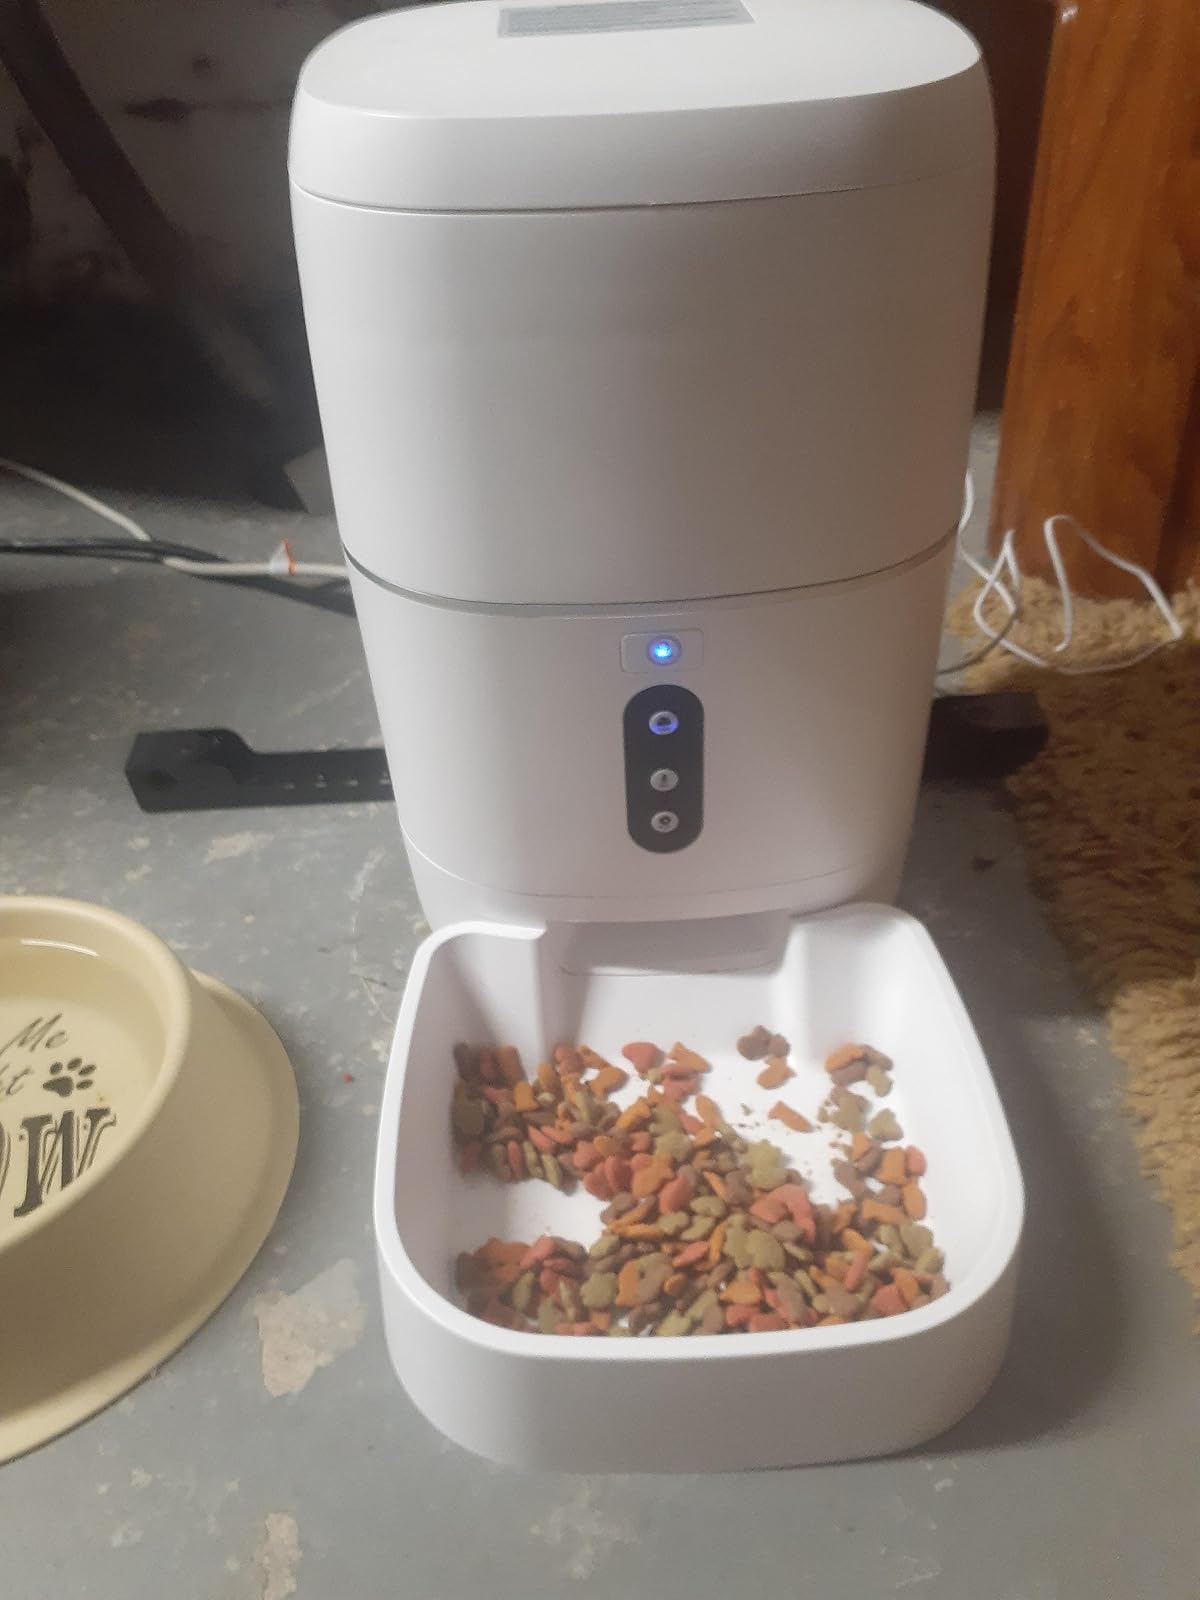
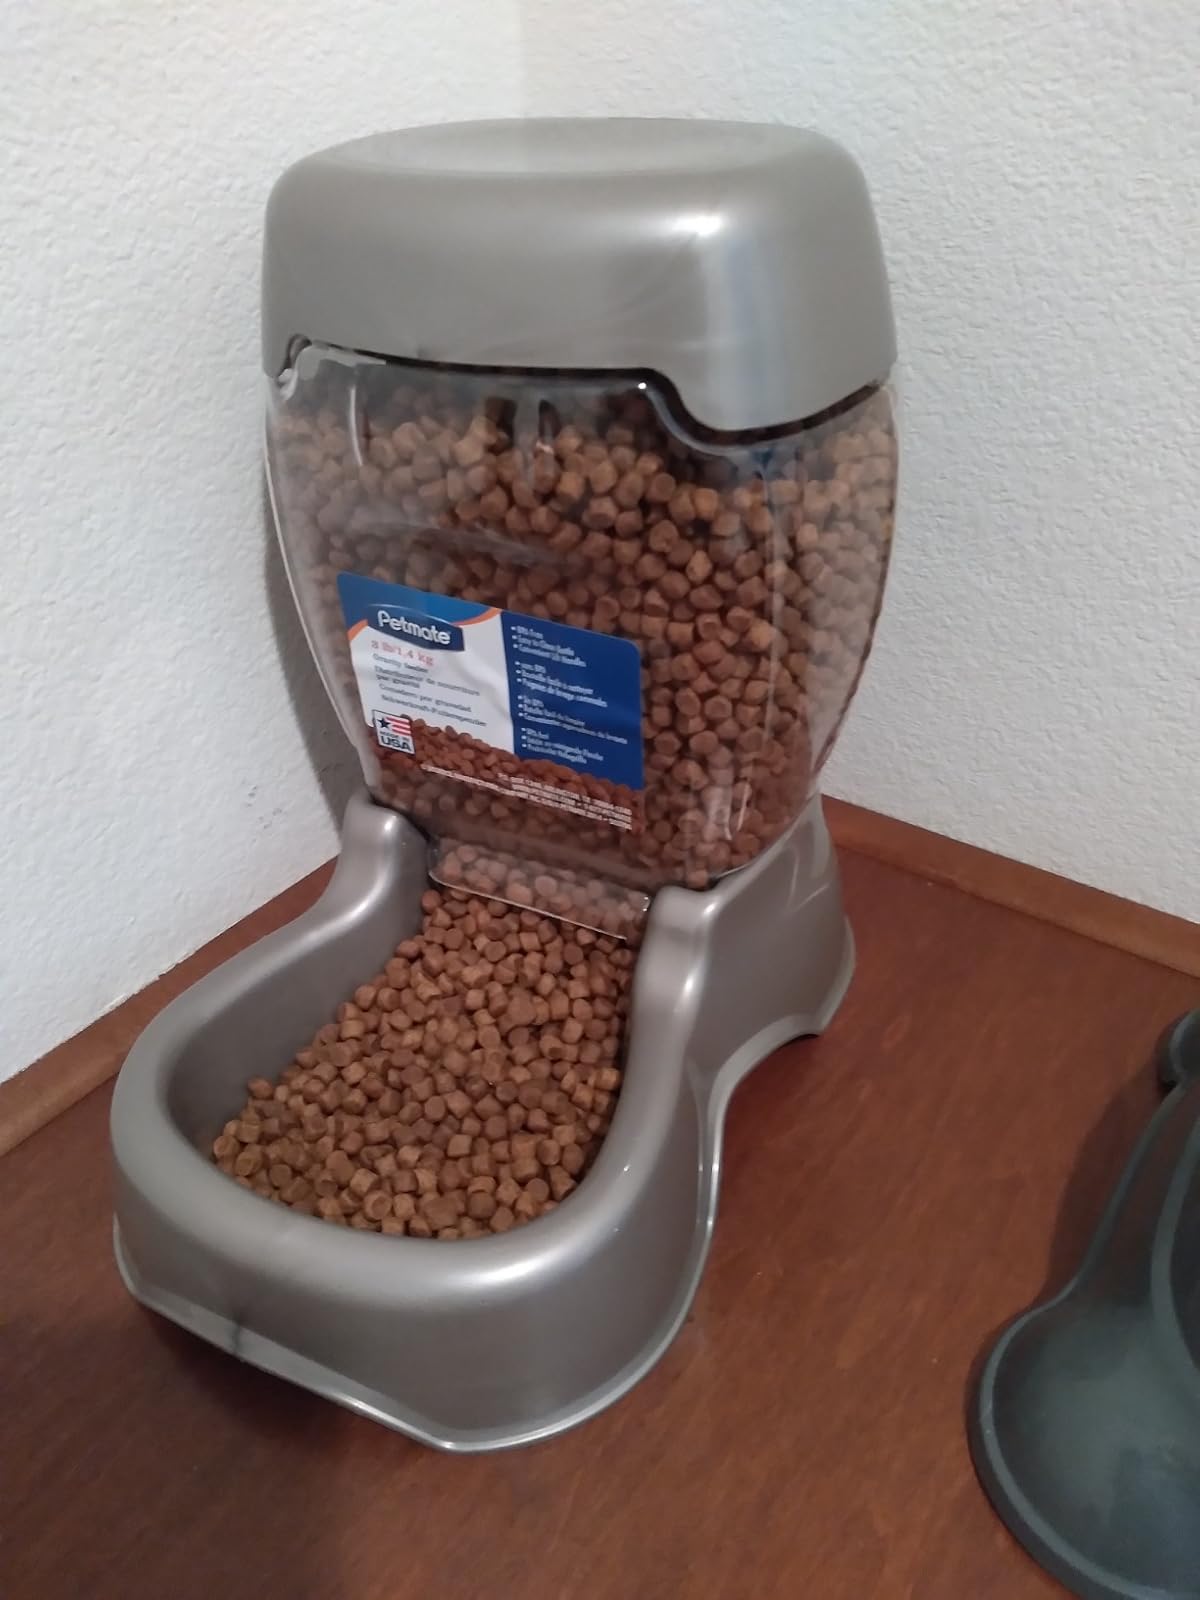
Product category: items_feeder
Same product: no